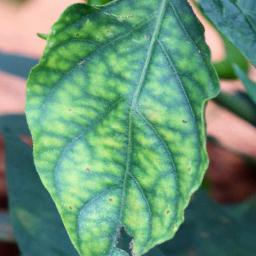
Label: nutritional